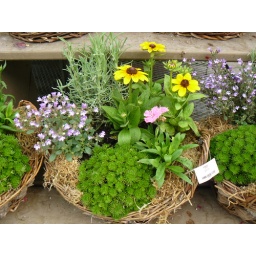
I like this basket of flowers, but didn't buy it. I tend to kill plants by forgetting to water them.